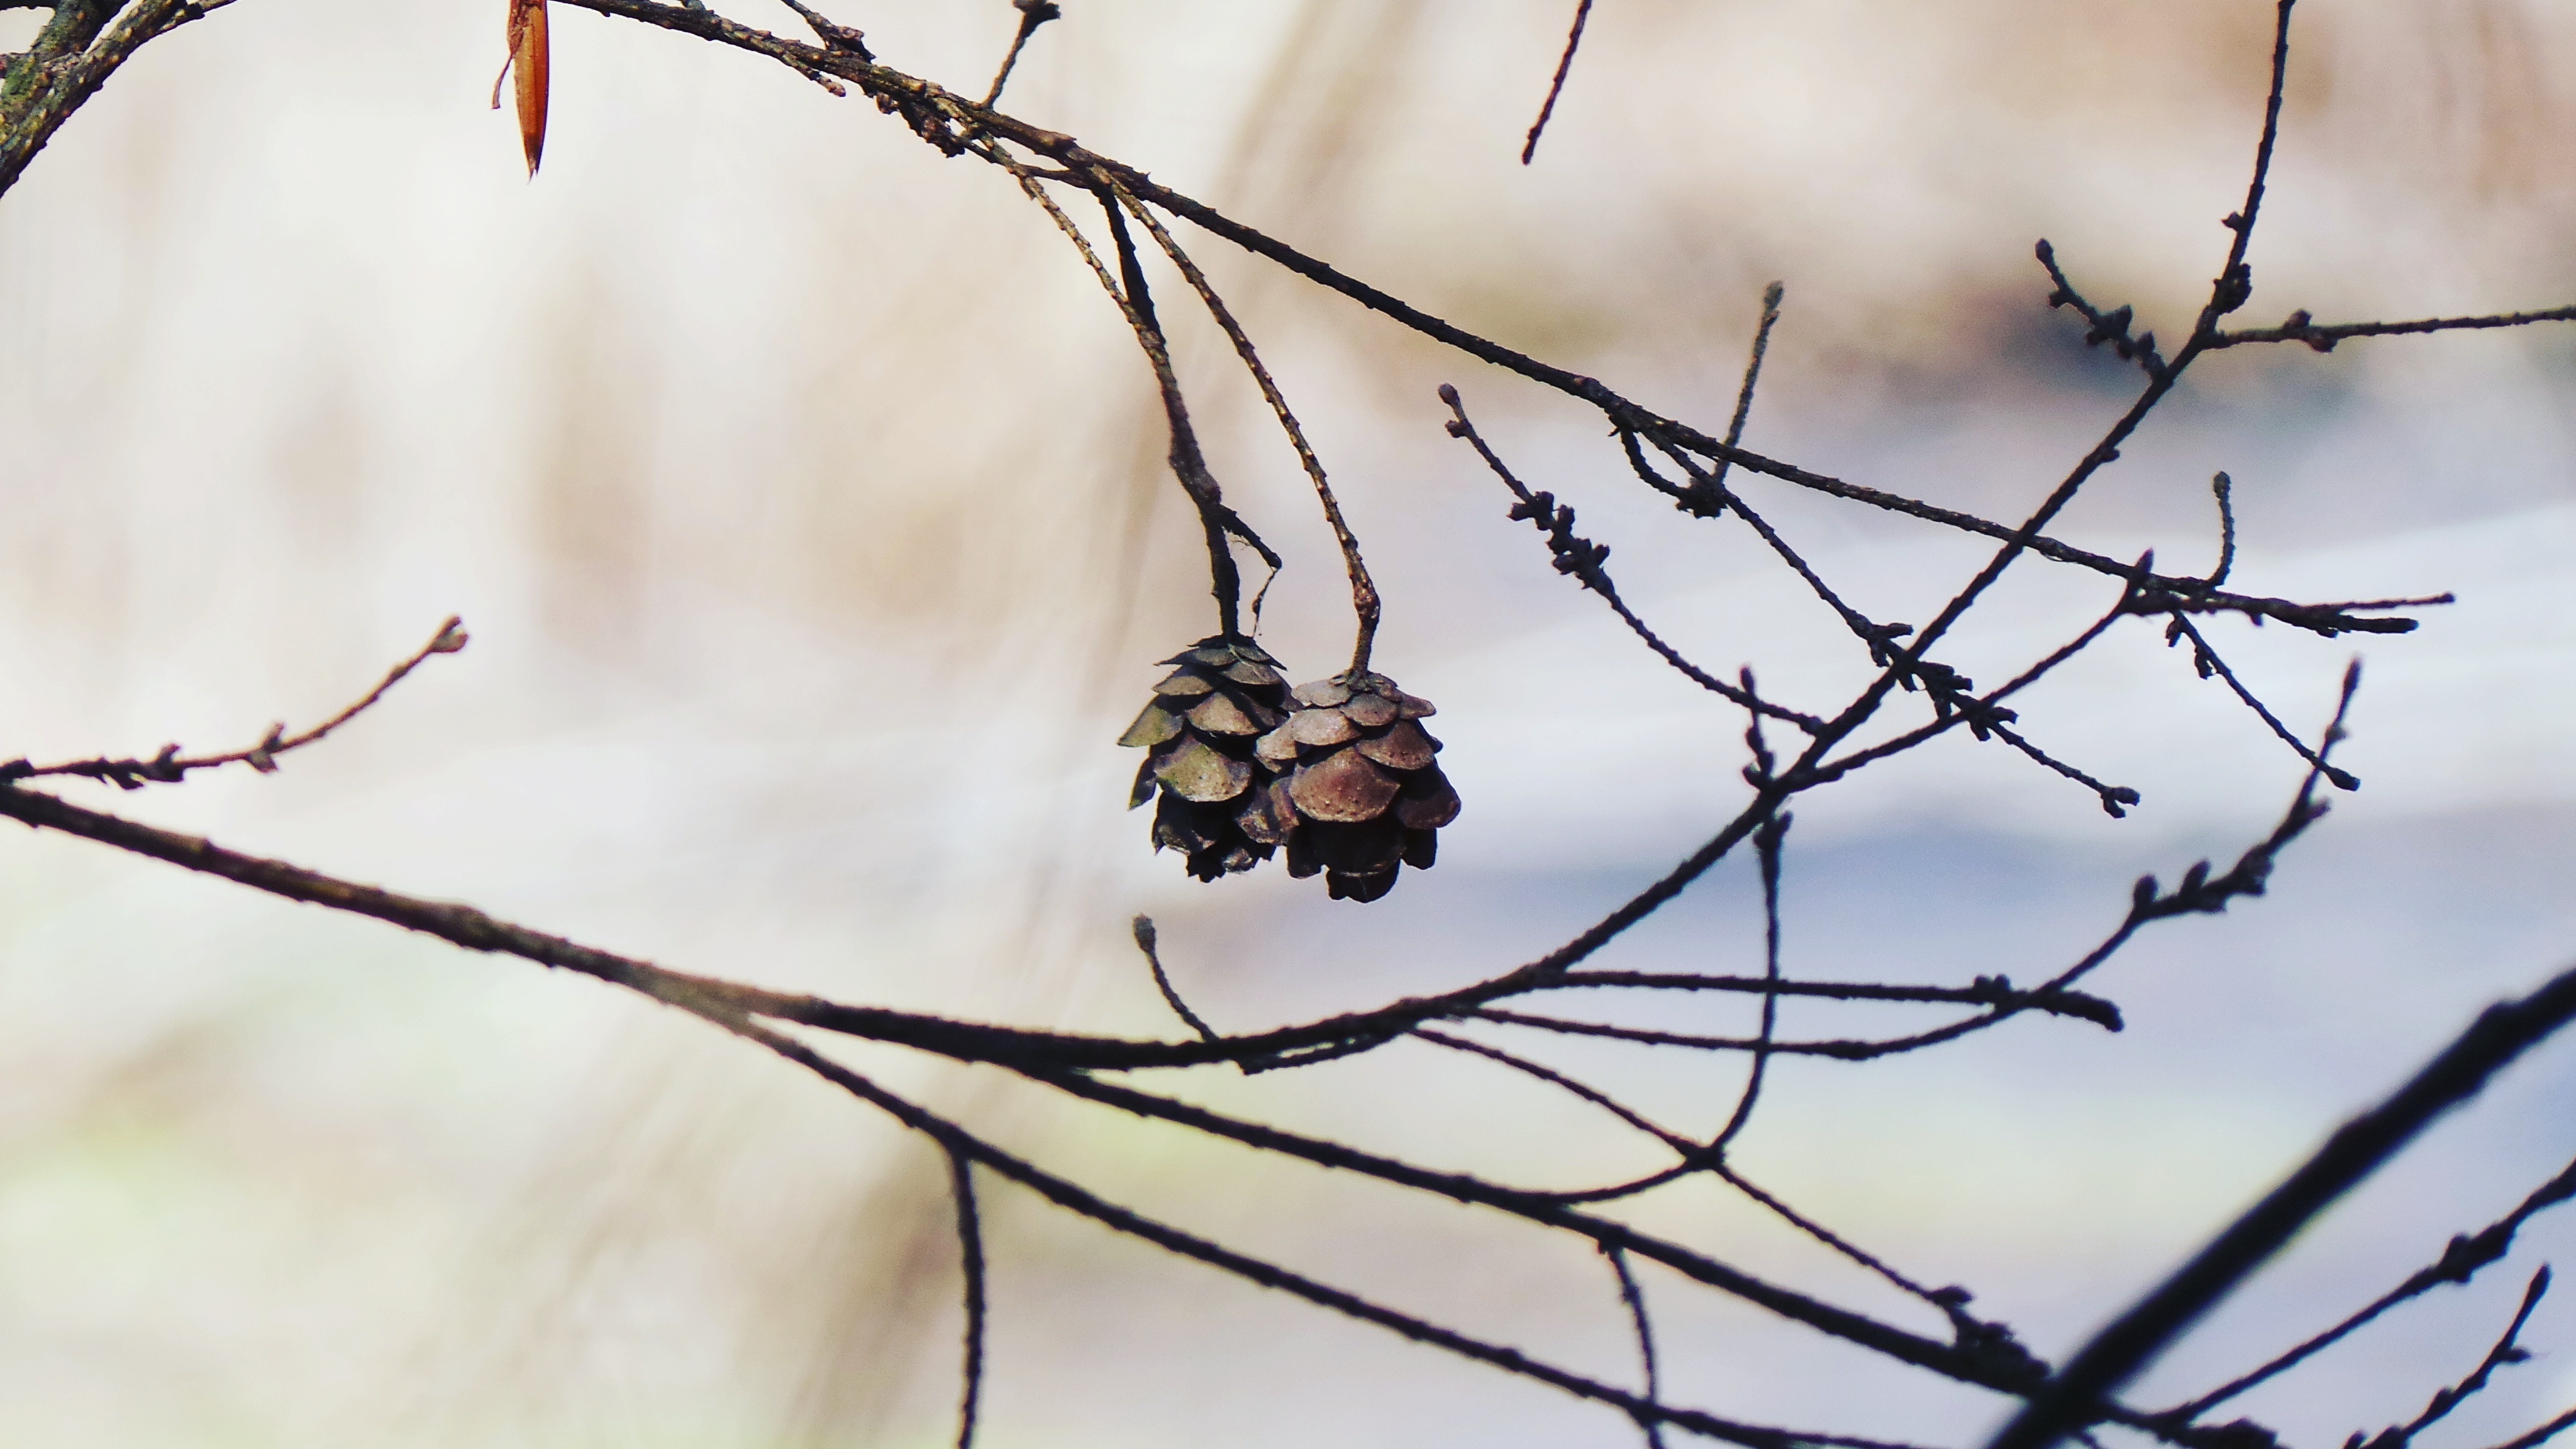
tree, nature, branch, blossom, winter, leaf, flower, spring, autumn, flora, season, fauna, invertebrate, twig, close up, macro photography, thorns spines and prickles